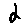
Label: 2